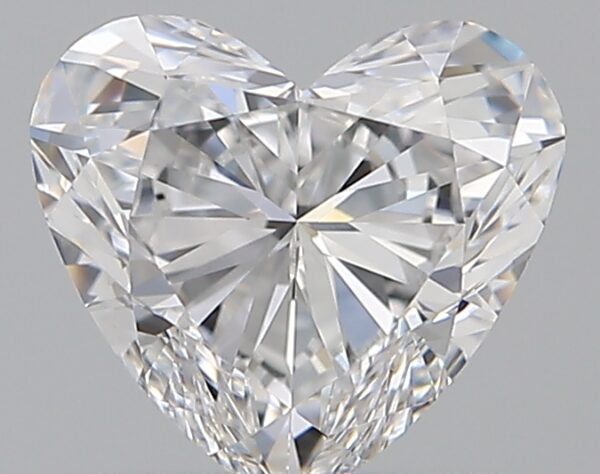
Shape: heart
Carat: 0.71
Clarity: IF
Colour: E
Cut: EX
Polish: EX
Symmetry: VG
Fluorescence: F
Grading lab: GIA
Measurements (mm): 5.58 x 6.08 x 3.4